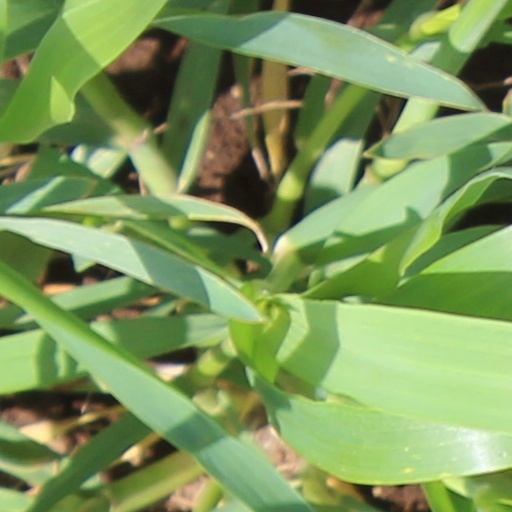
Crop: wheat